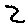
Label: 2